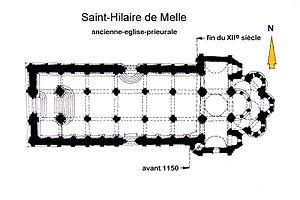
plan du sol manuel de Saint-Hilarie de Melle (Poitou)
L'église Saint-Hilaire est une église catholique située à Melle, en France. L'édifice est classé au titre des monuments historiques le 18 avril 1914. L'église Saint-Hilaire est aussi classée au patrimoine mondial de l'UNESCO depuis 1998, en tant qu'étape des Chemins de Compostelle en France.
Cette page présente sous une forme graphique le vocabulaire concernant les principales parties du plan type d'une église.